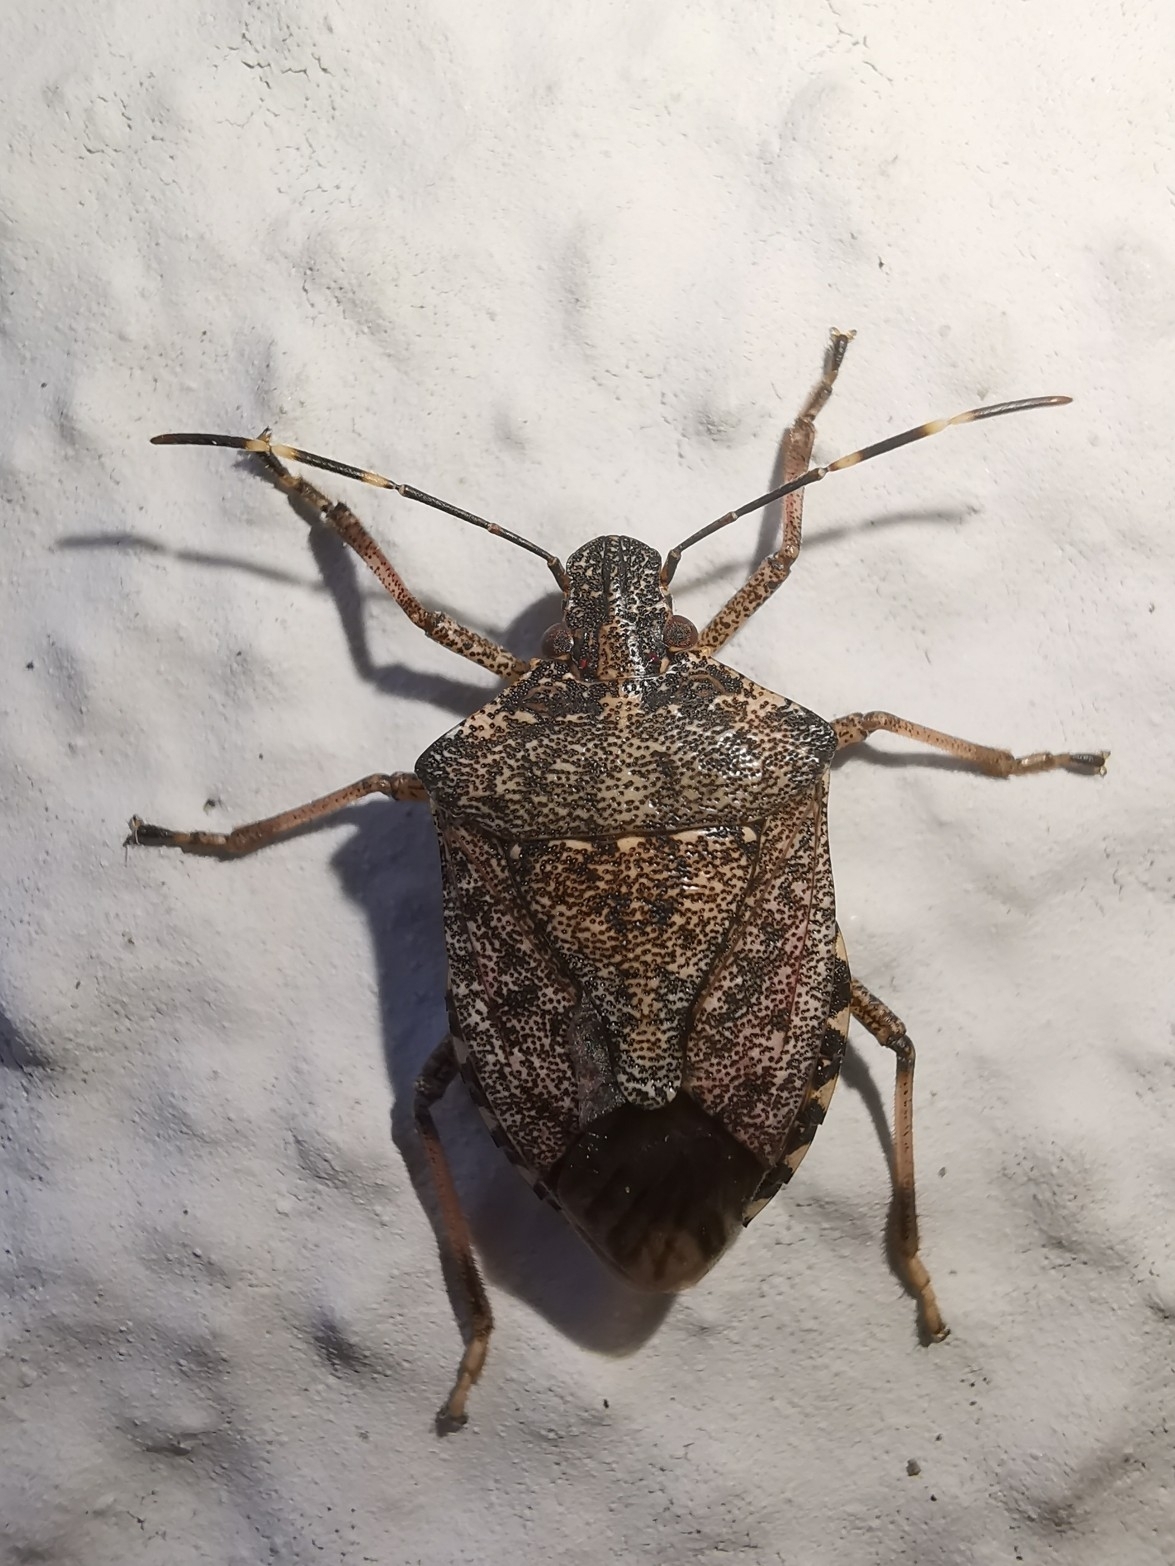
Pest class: stink_bug